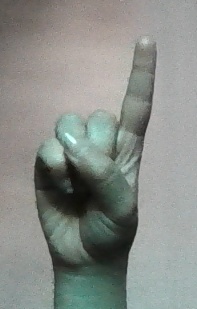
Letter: bb